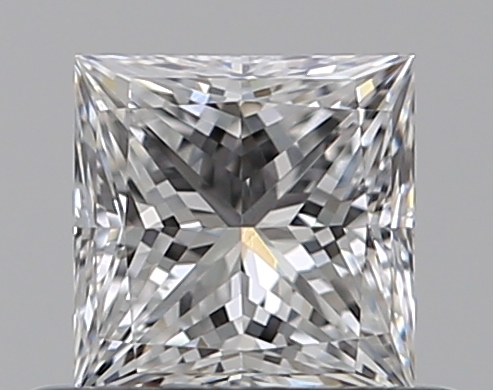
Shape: princess
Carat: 0.5
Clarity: VVS2
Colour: E
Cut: EX
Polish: EX
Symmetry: VG
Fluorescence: N
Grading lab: GIA
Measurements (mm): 4.32 x 4.28 x 3.16